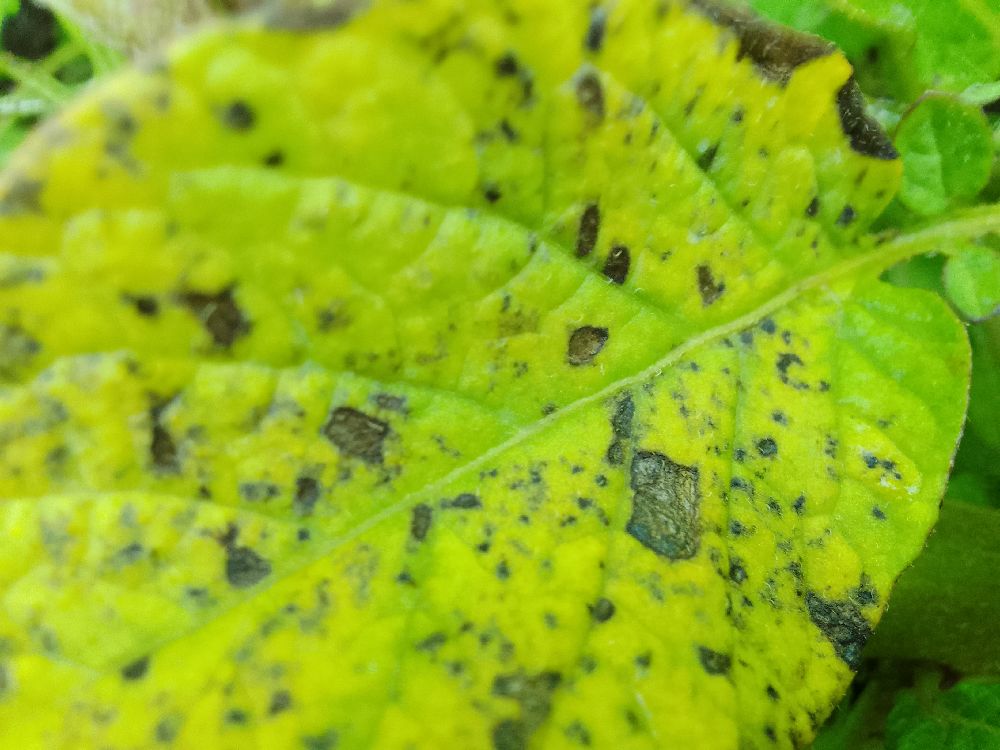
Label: Early blight